Sven Ole Fagernæs

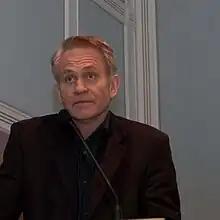
Sven Ole Fagernæs

Sven Ole Fagernæs (born 12 March 1945) is a Norwegian jurist and civil servant who was Attorney General of Norway from 1993 to 2015.